Titanic Belfast

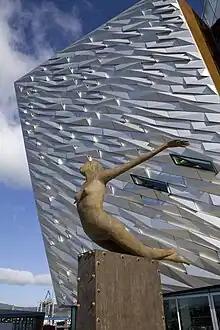
Rowan Gillespie's sculpture "Titanica" in front of "Titanic" Belfast

The building is located on Queen's Island, an area of land at the entrance of Belfast Lough which was reclaimed from the water in the mid-19th century. It was used for many years by the shipbuilders Harland and Wolff, who built huge slipways and graving docks to accommodate the simultaneous construction of the , and the . The decline of shipbuilding in Belfast left much of the area derelict. Most of the disused structures on the island were demolished. A number of heritage features were given listed status, including the "Olympic", "Titanic", and "Britannic" slipways and graving docks, as well as the iconic Samson and Goliath cranes.